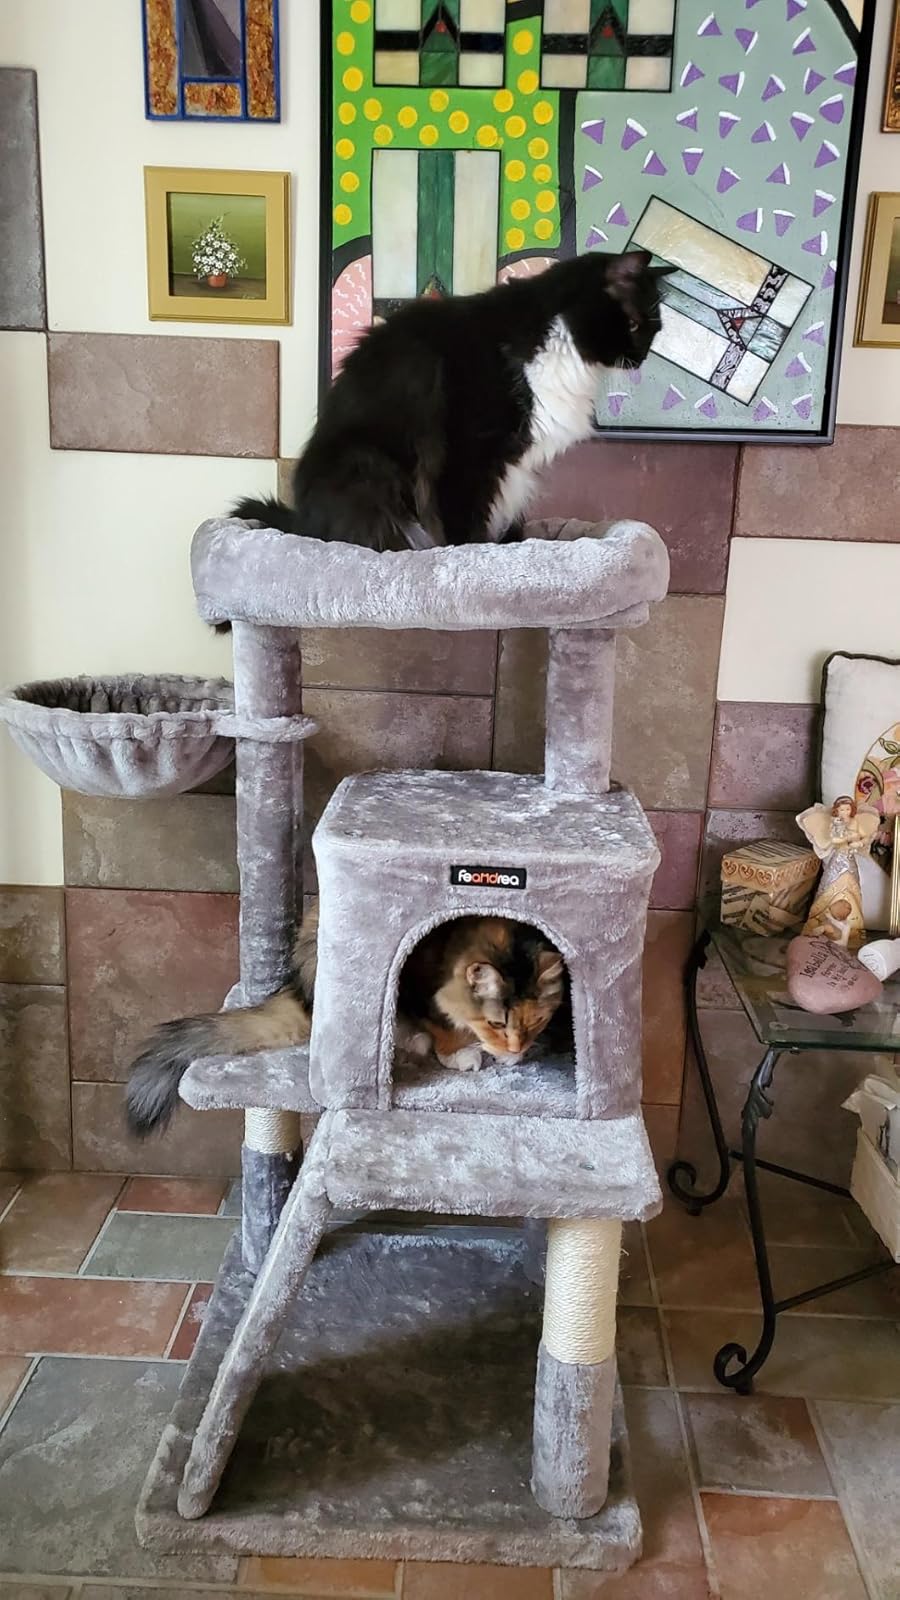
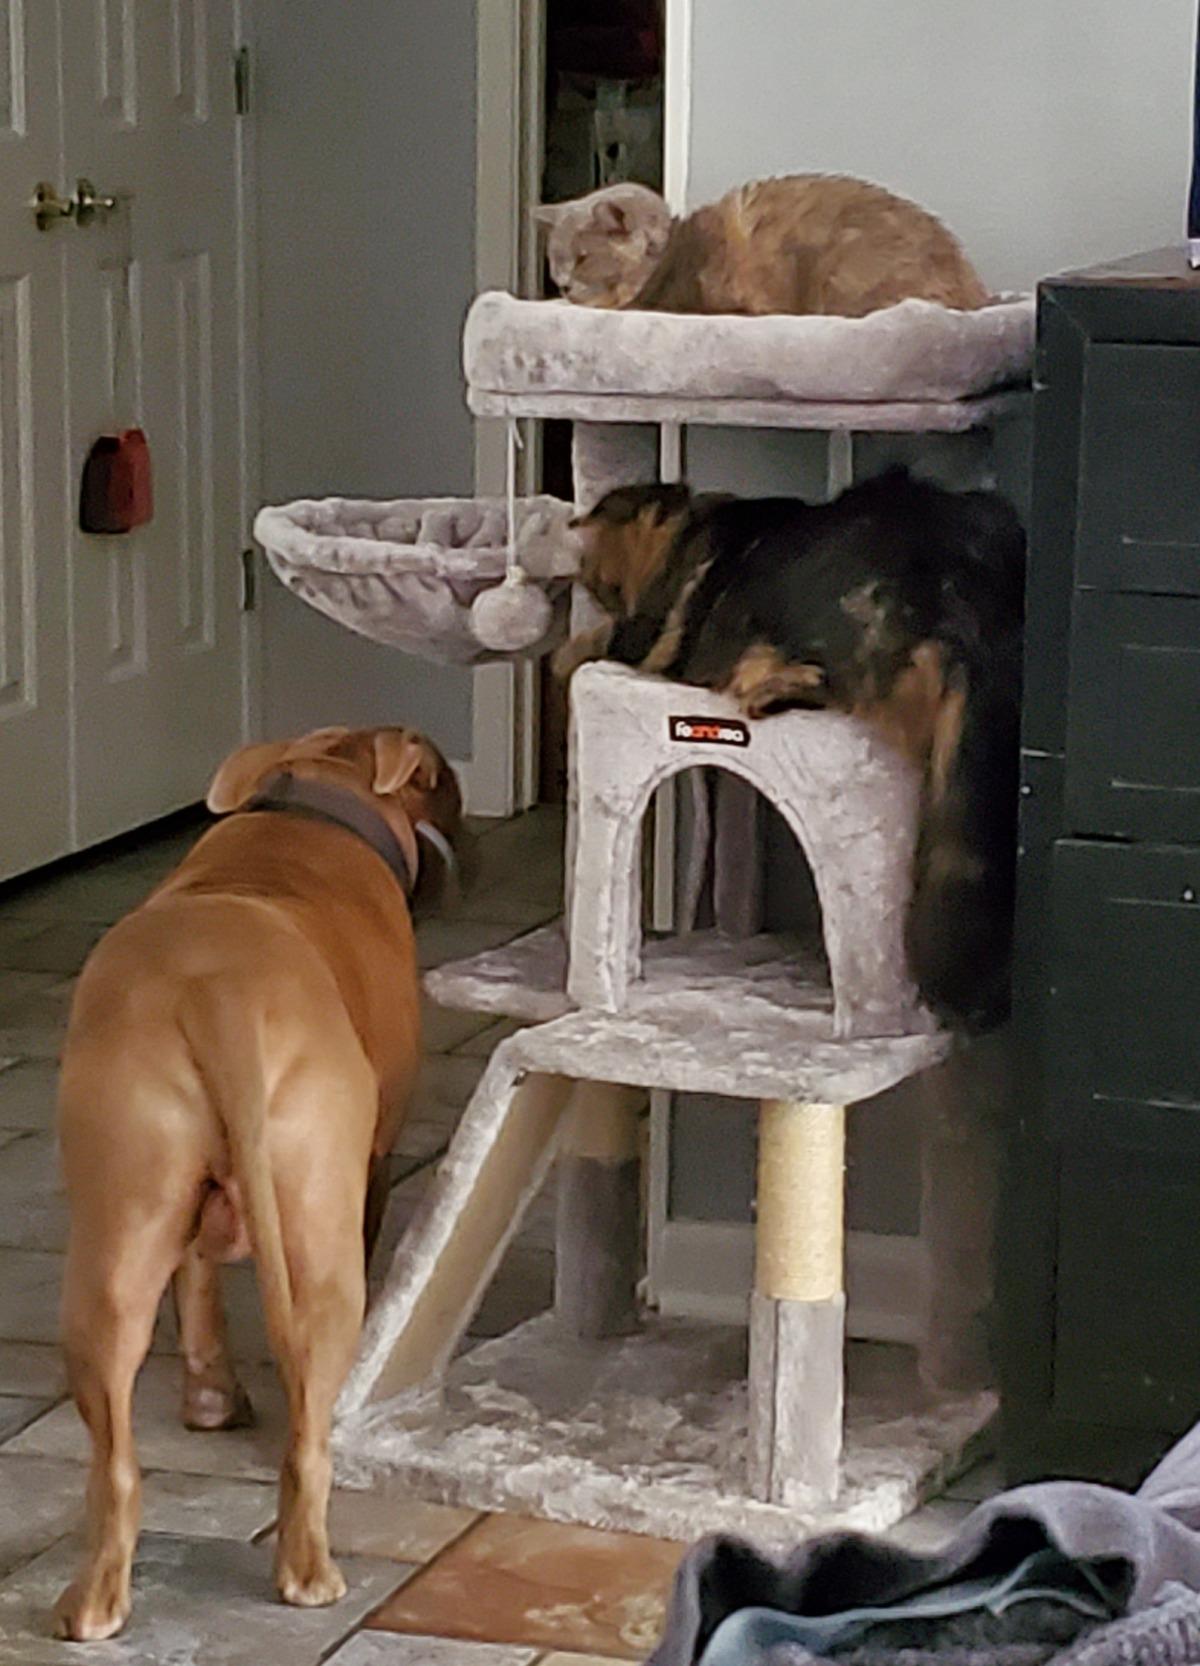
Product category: items_cat tree
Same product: yes